James Stewart

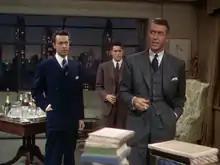
Stewart with Farley Granger and John Dall in "Rope" (1948), his first collaboration with Alfred Hitchcock. He was criticized for being miscast in the role of a cynical professor.

Stewart was promoted to major following a mission to Ludwigshafen, Germany, on January 7, 1944. He was awarded the Distinguished Flying Cross for actions as deputy commander of the 2nd Bombardment Wing, the French Croix de Guerre with palm, and the Air Medal with three oak leaf clusters. Stewart was promoted to full colonel on March 29, 1945, becoming one of the few Americans to ever rise from private to colonel in only four years. At the beginning of June 1945, Stewart was the presiding officer of the court martial of a pilot and navigator who accidentally bombed Zurich, Switzerland.